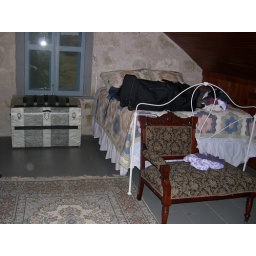
derek and my bedroom at the 1880's house in bandera texas.